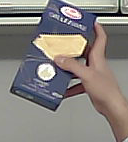
Product: barilla_lasagne